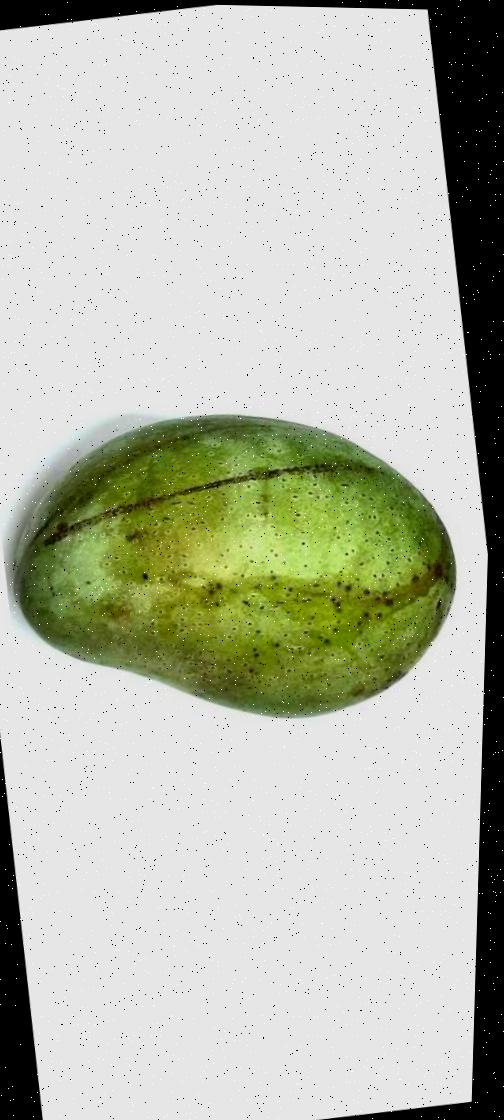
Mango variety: Fazli Classic